George Fullerton (politician)

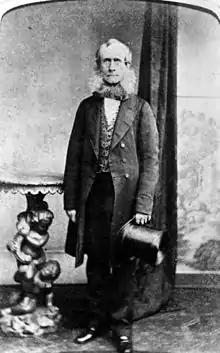
Dr George Fullerton

Fullerton was born in County Londonderry, Ireland, to Archibald Fullerton and his wife Elizabeth (née Church). He arrived in Australia in 1841 was appointed Medical registrar of New South Wales in 1842. He then moved to Queensland in 1857 where he was a medical practitioner.